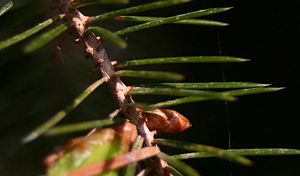
Gran-slægten
Rødgran (Picea abies) med stikkende nåle og små stubbe